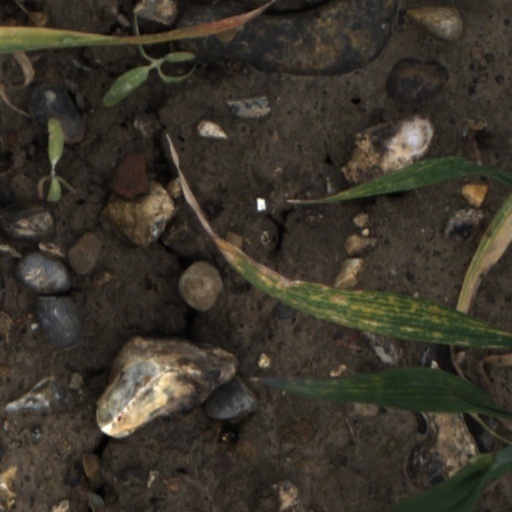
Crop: wheat